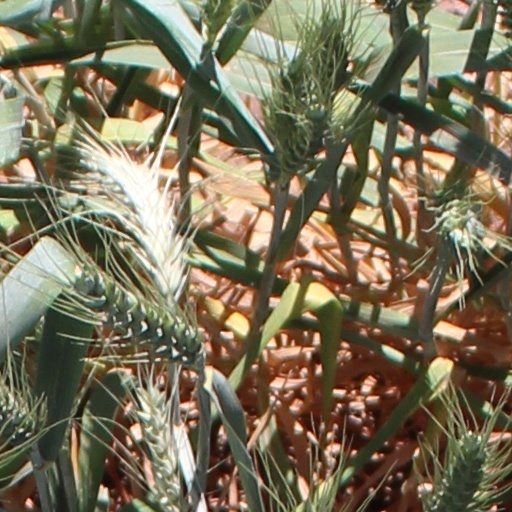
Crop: wheat